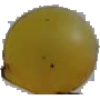
Label: Grape White 3